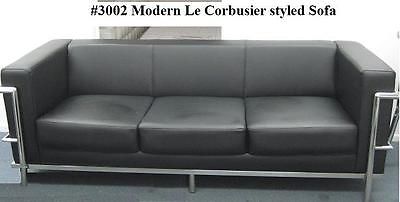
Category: chair